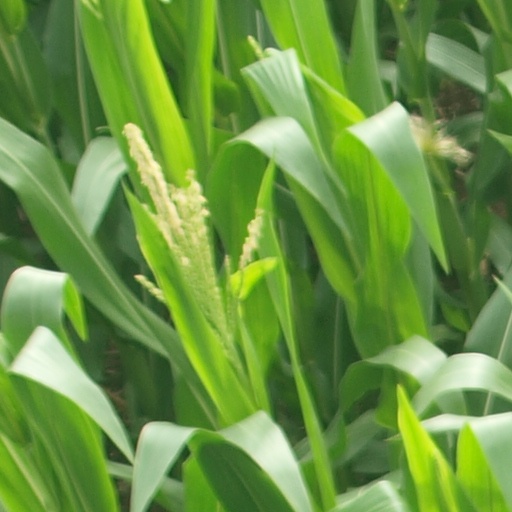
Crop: maize; corn